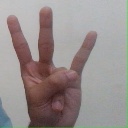
अक्षर: क्ष